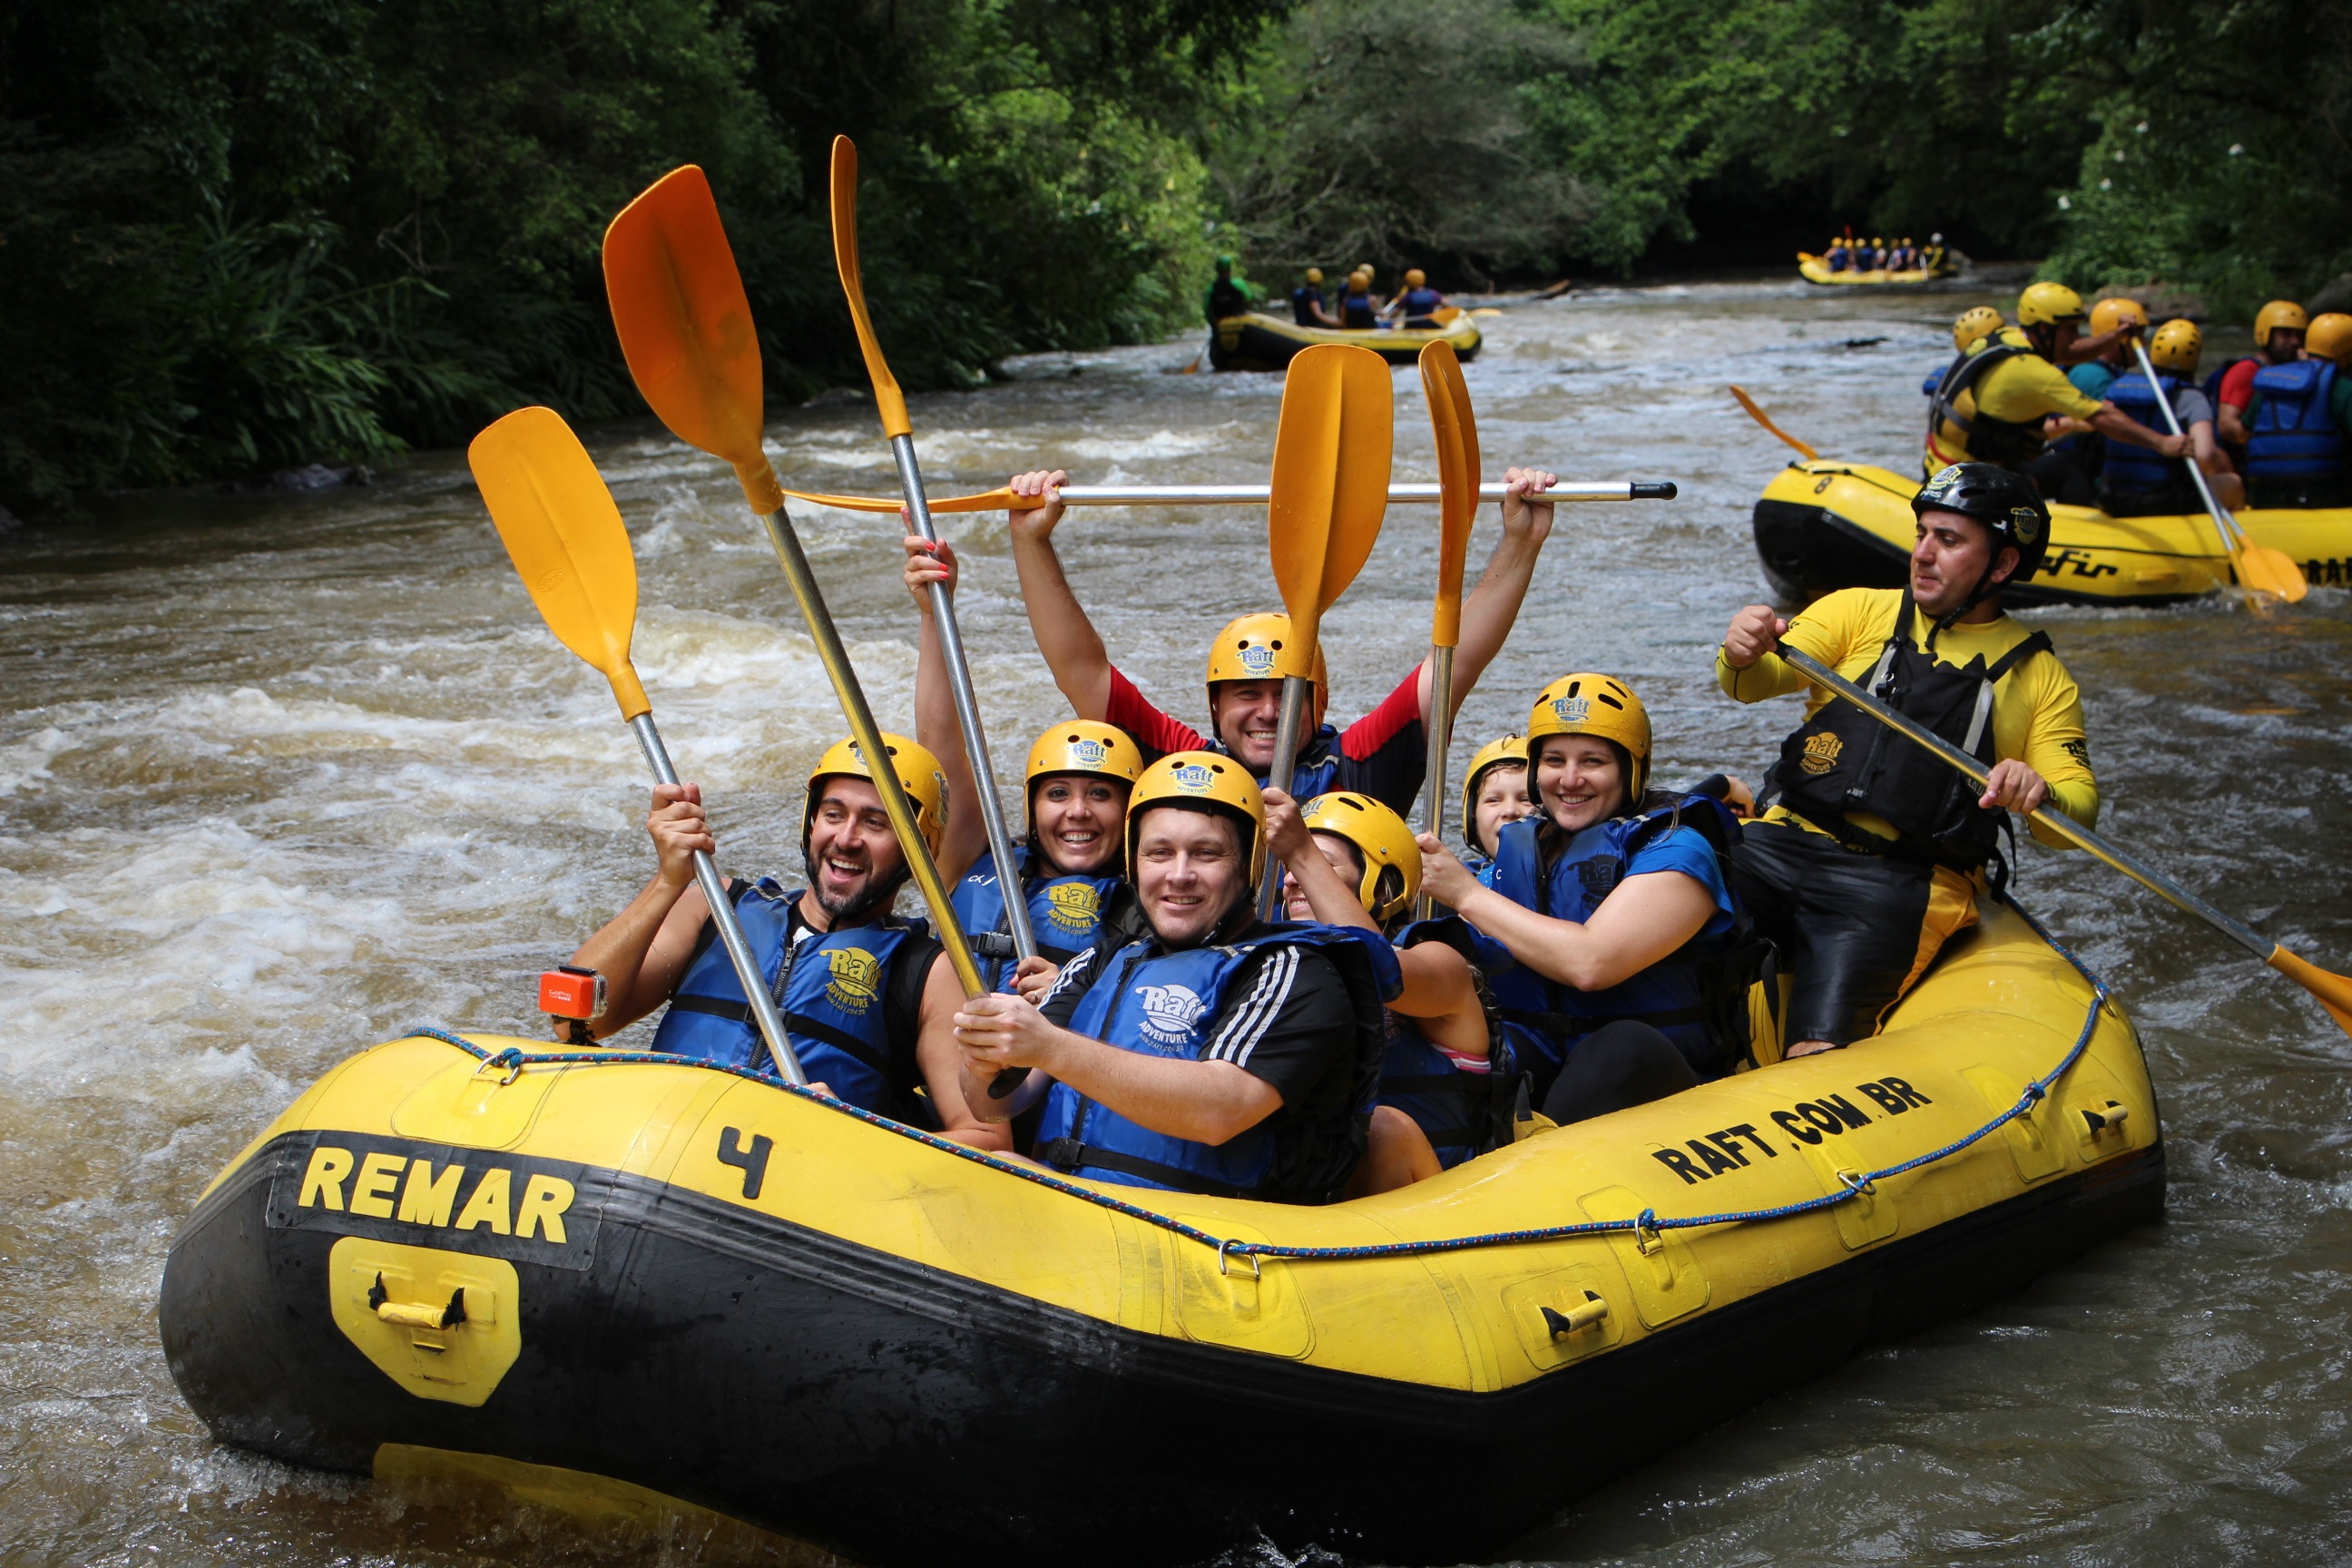
boat, recreation, sports, boating, rapids, raft, water sport, rafting, outdoor recreation